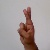
The image shows a hand gesture representing the letter 'R' in Indian Sign Language.